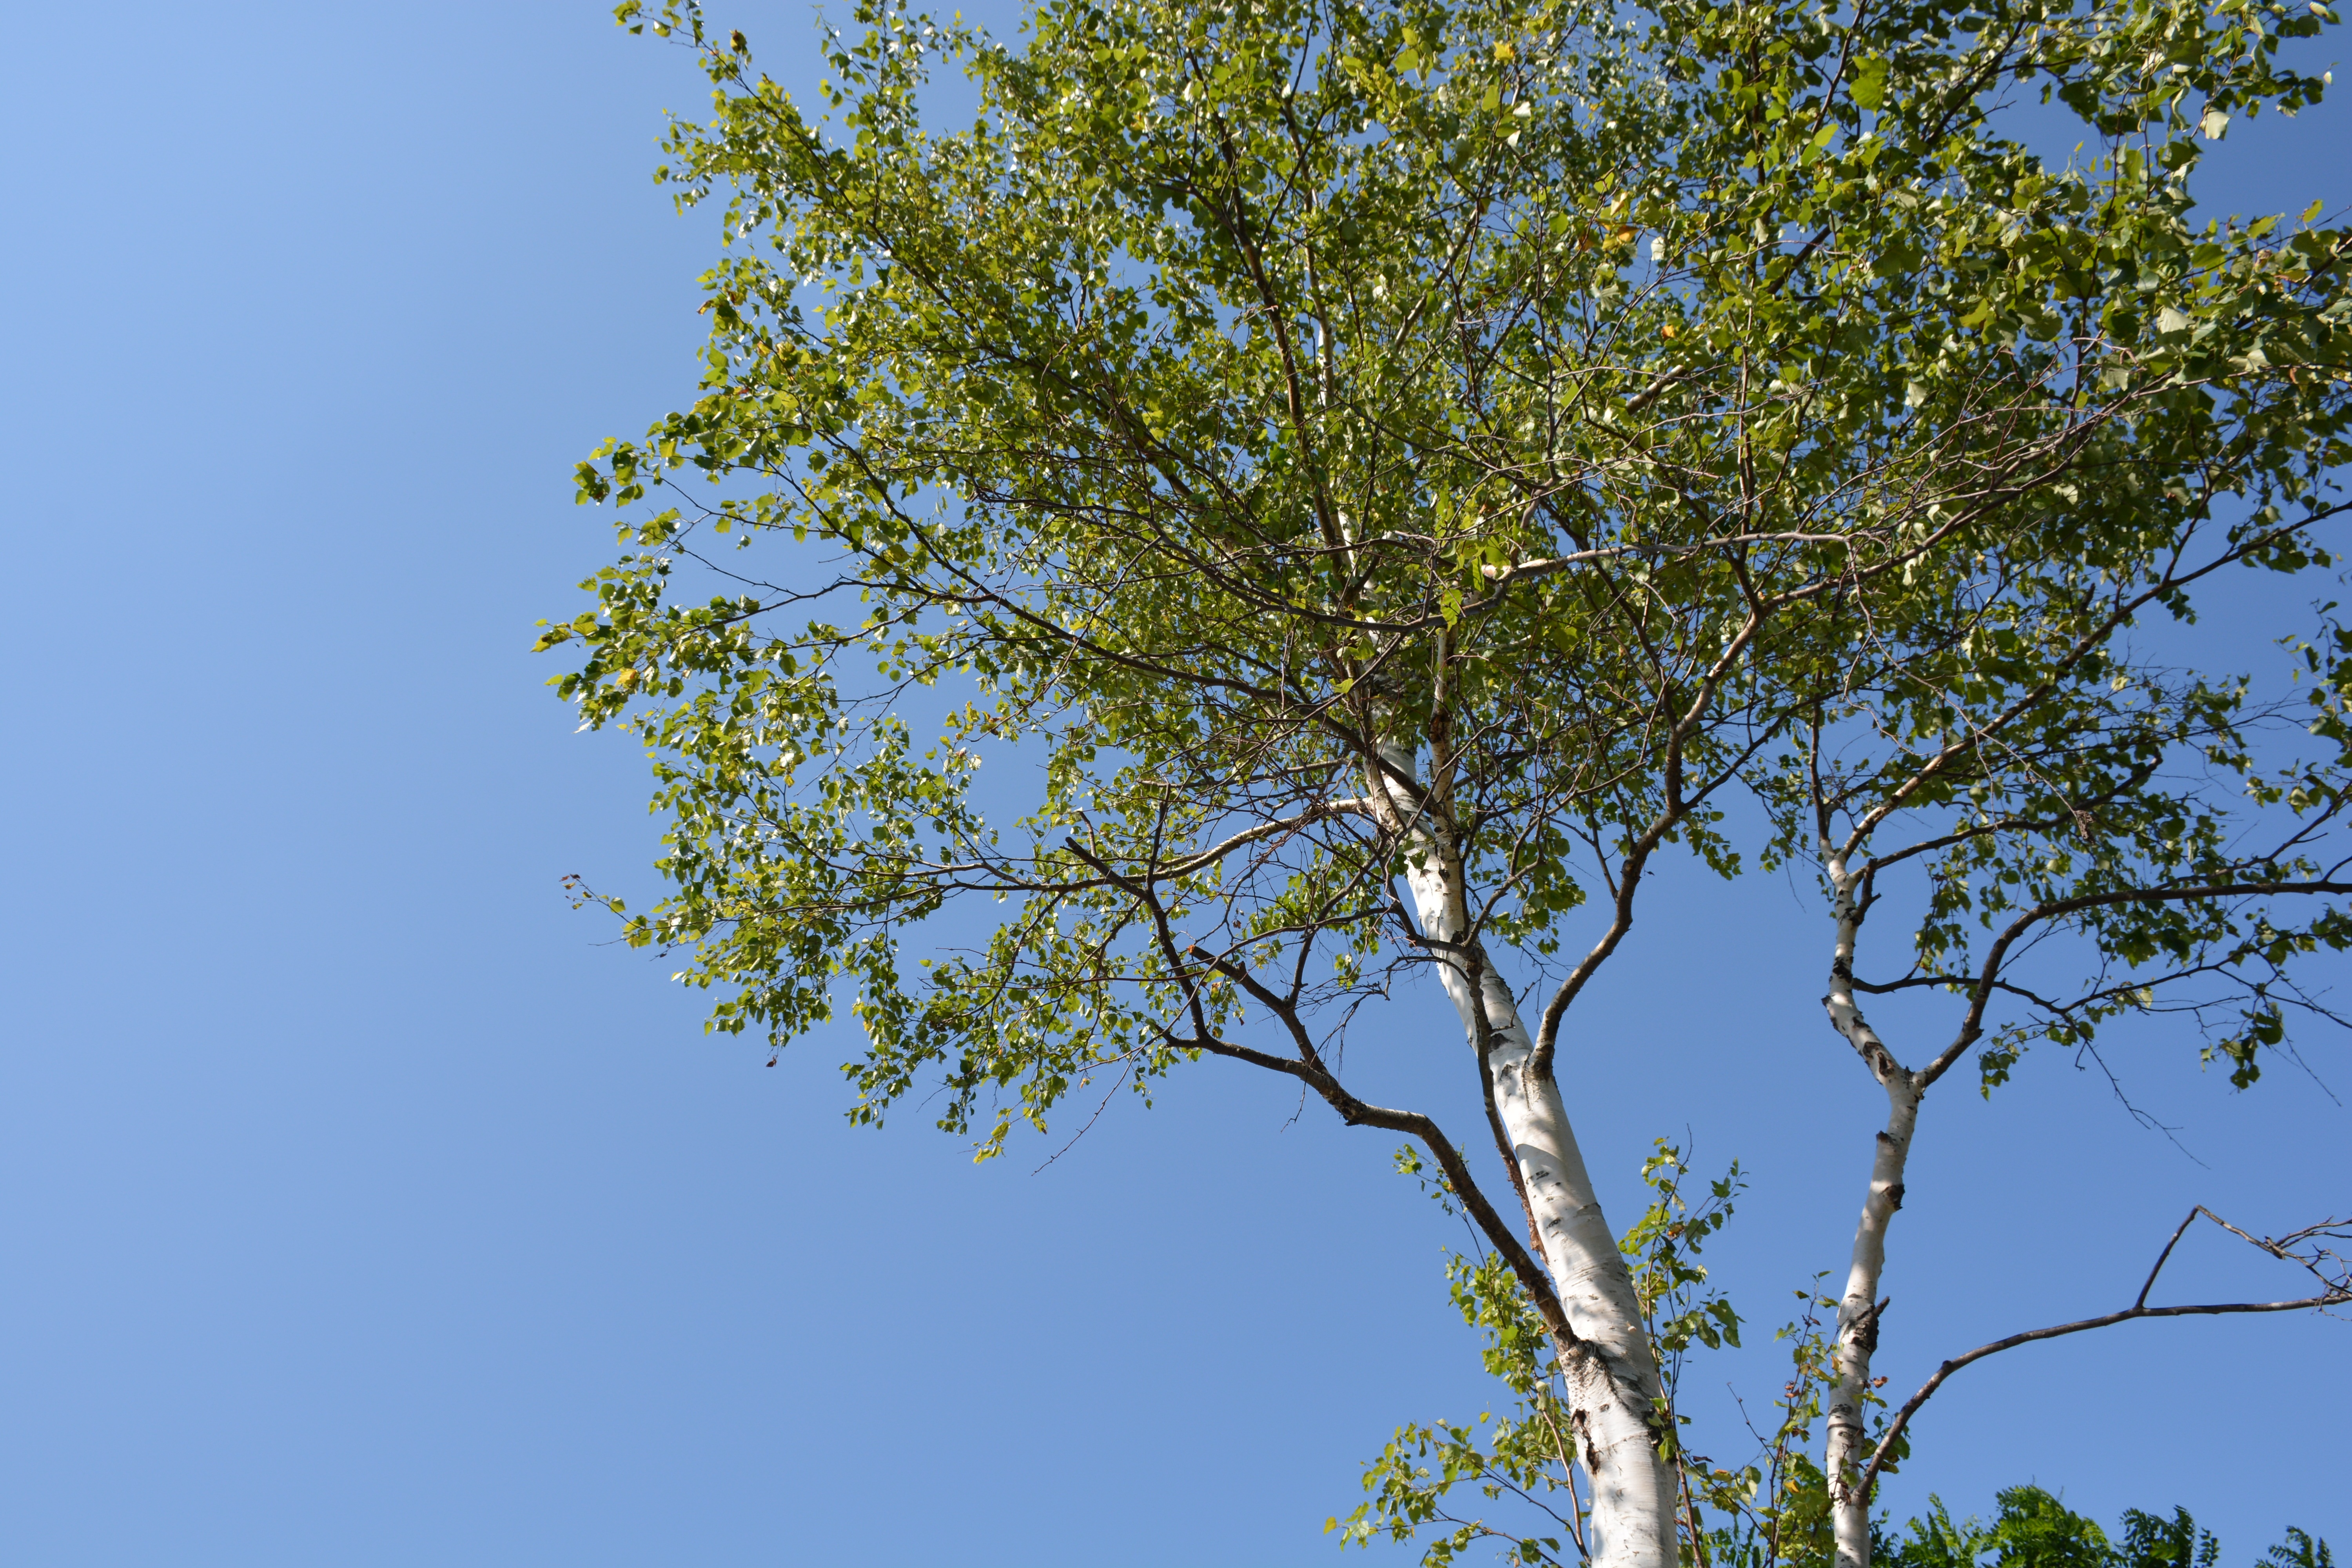
tree, branch, plant, sky, wood, sunlight, leaf, flower, birch, blue sky, deciduous, ecosystem, flowering plant, white birch, woody plant, land plant, plane tree family